Coventry

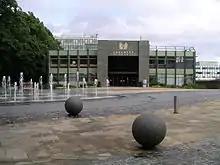
The Alan Berry building, Coventry University.

The University of Warwick field men's teams both in the MHRA and the British Universities and Colleges Sport (BUCS) hockey competitions. They compete in MHRA Midlands 2 and in BUCS Midlands 2b. The women's first XI compete in BUCS Midlands 3a. Coventry University men's first XI play in BUCS Midlands 3b, while the women's first XI compete in BUCS Midlands 2a.